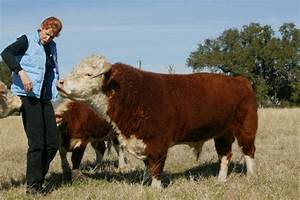
Label: cow